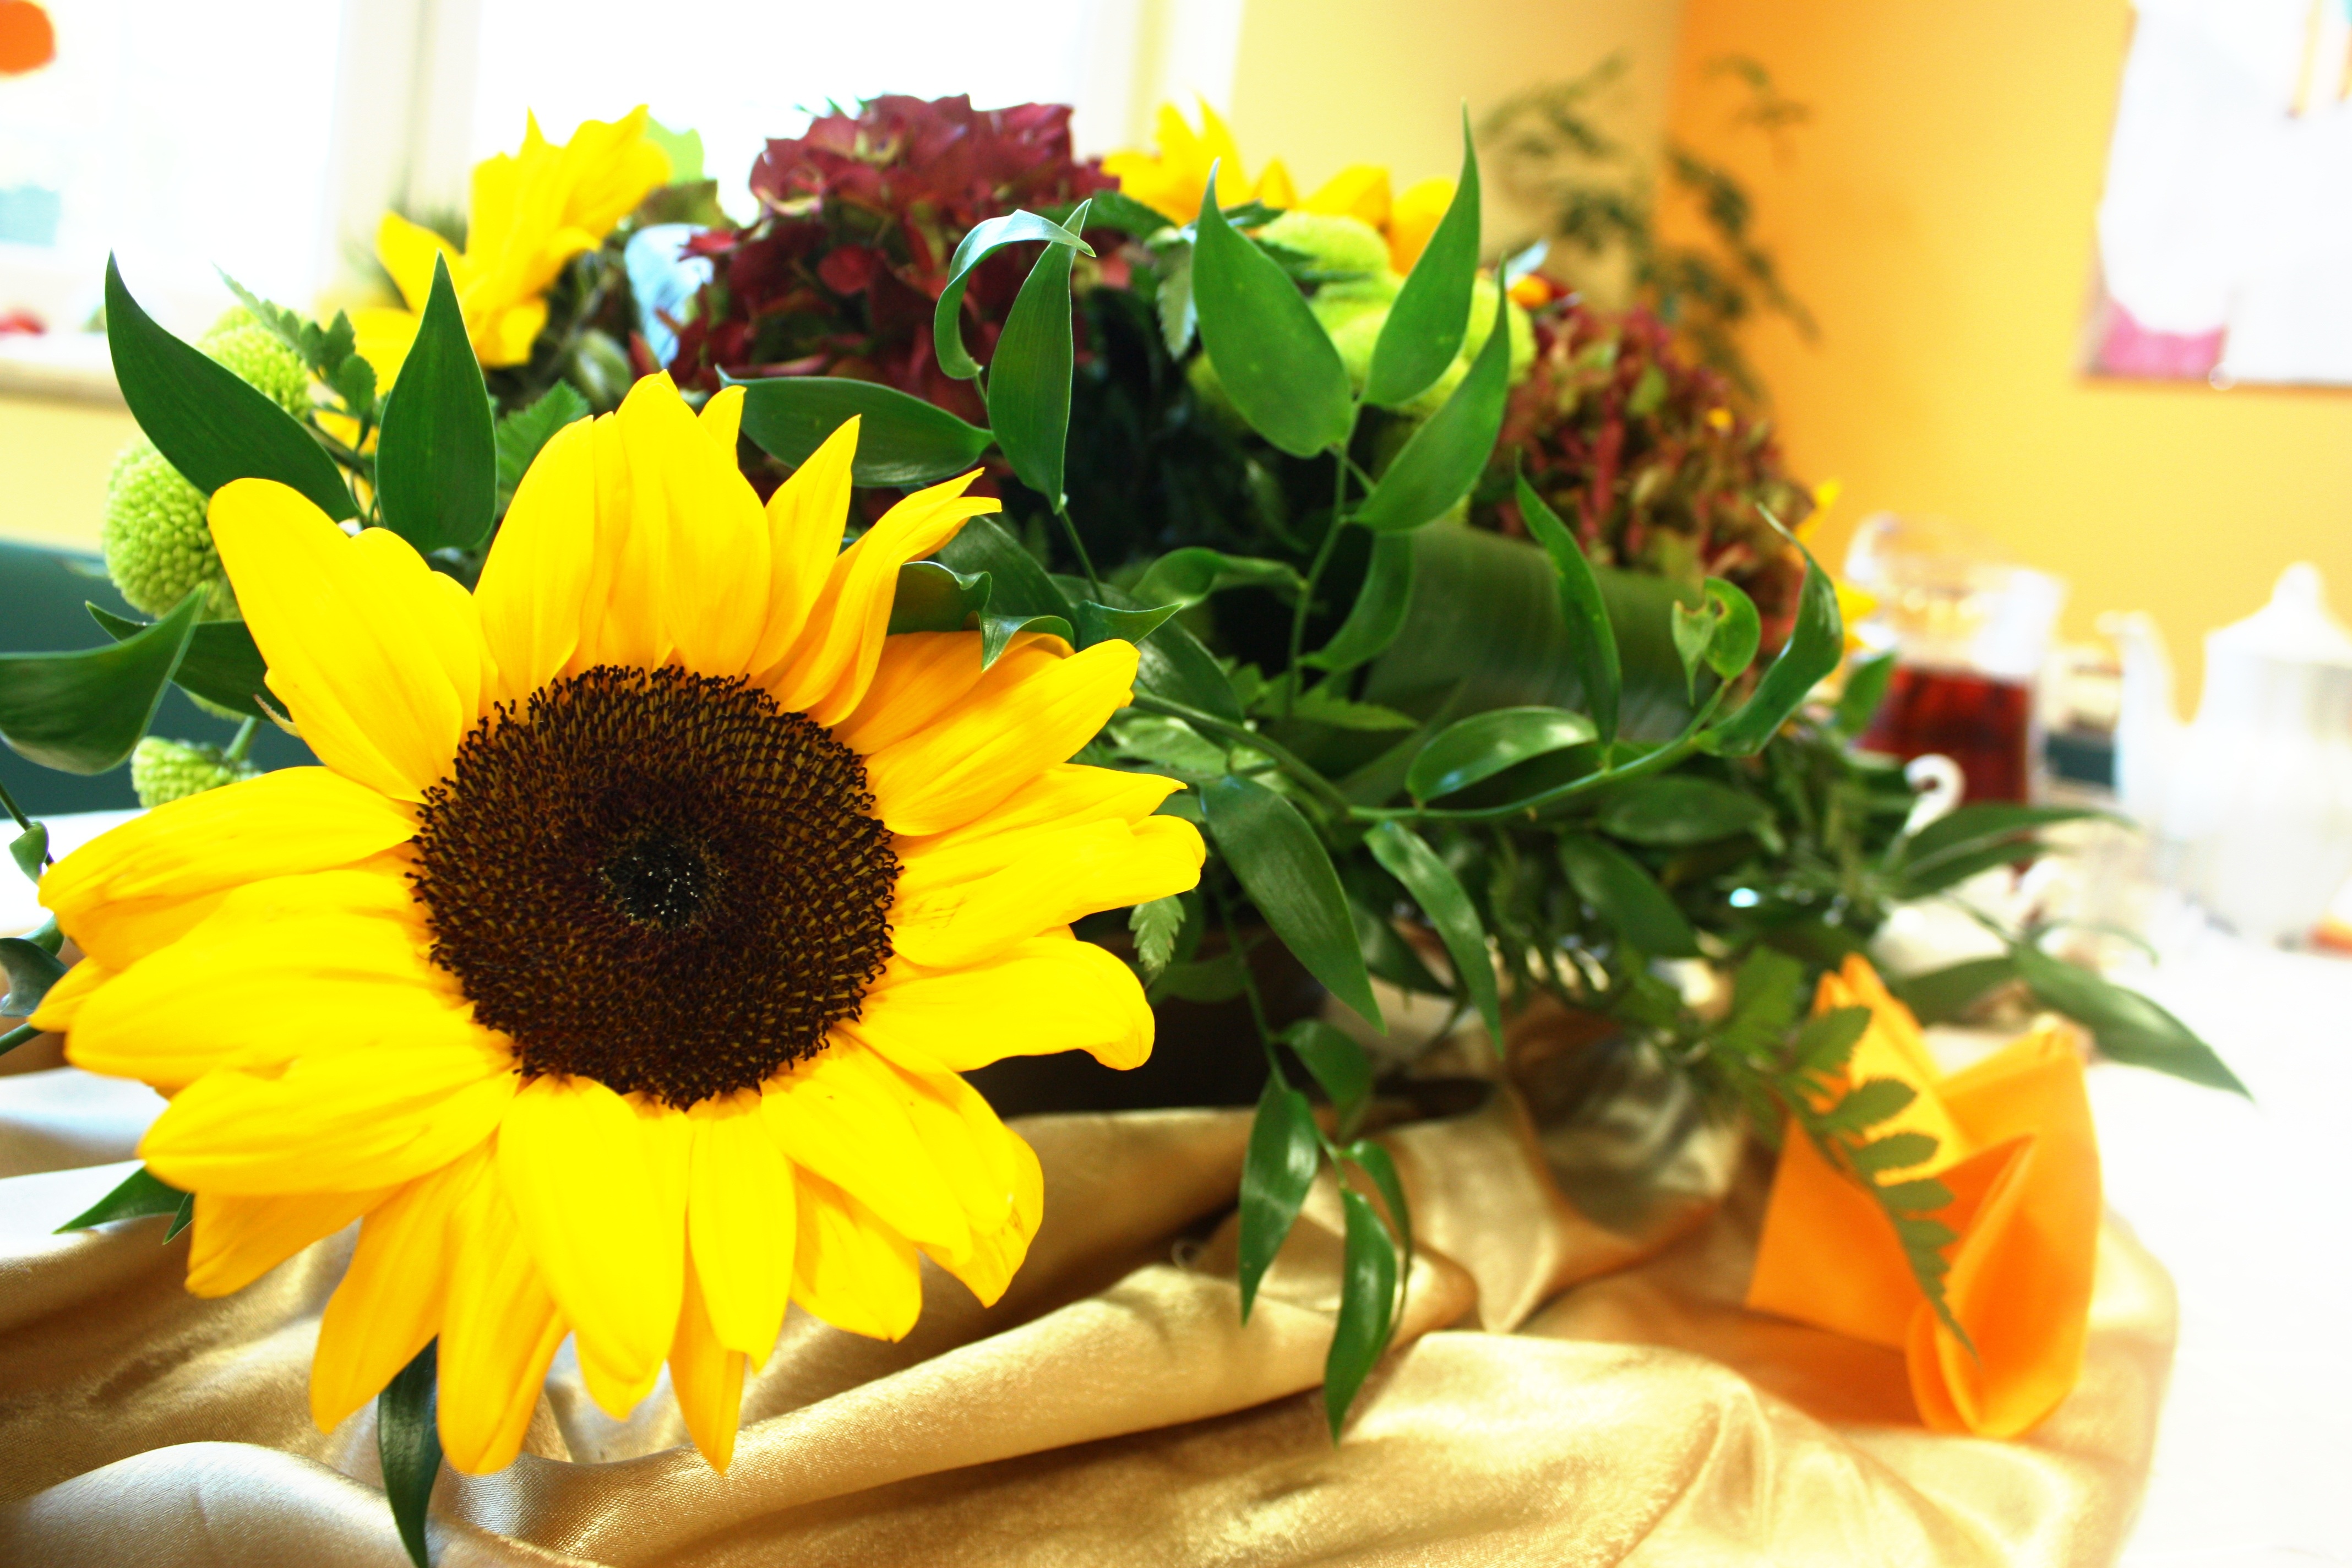
plant, flower, petal, summer, bouquet, decoration, blooming, yellow, flora, sunflower, flowers, tablecloth, composition, beautiful, event, bouquet of flowers, floristry, bunch of flowers, dining table, flowering plant, the ceremony, daisy family, flower bouquet, floral design, land plant, flower arranging